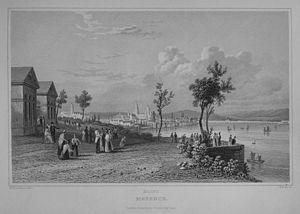
Gravure sur acier ""Views of the Rhine"" par William Tombleson: Mayence vue par le aménagement nouveaux"